Philippine Air Force

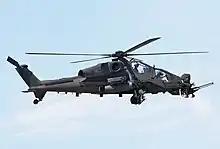
T129B ATAK Helicopter of the Philippine Air Force (PAF)

Major air assets acquired under this new modernization program iteration were 12 FA-50 Light Fighters, while those programmed for future procurements are Multi-Role Fighters and Maritime Patrol Aircraft, among other equipment.